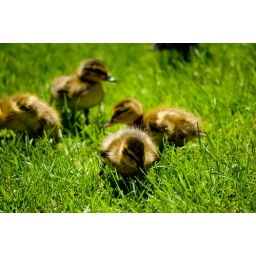
Some ducks in a pond near my sister's house in Wisconsin.